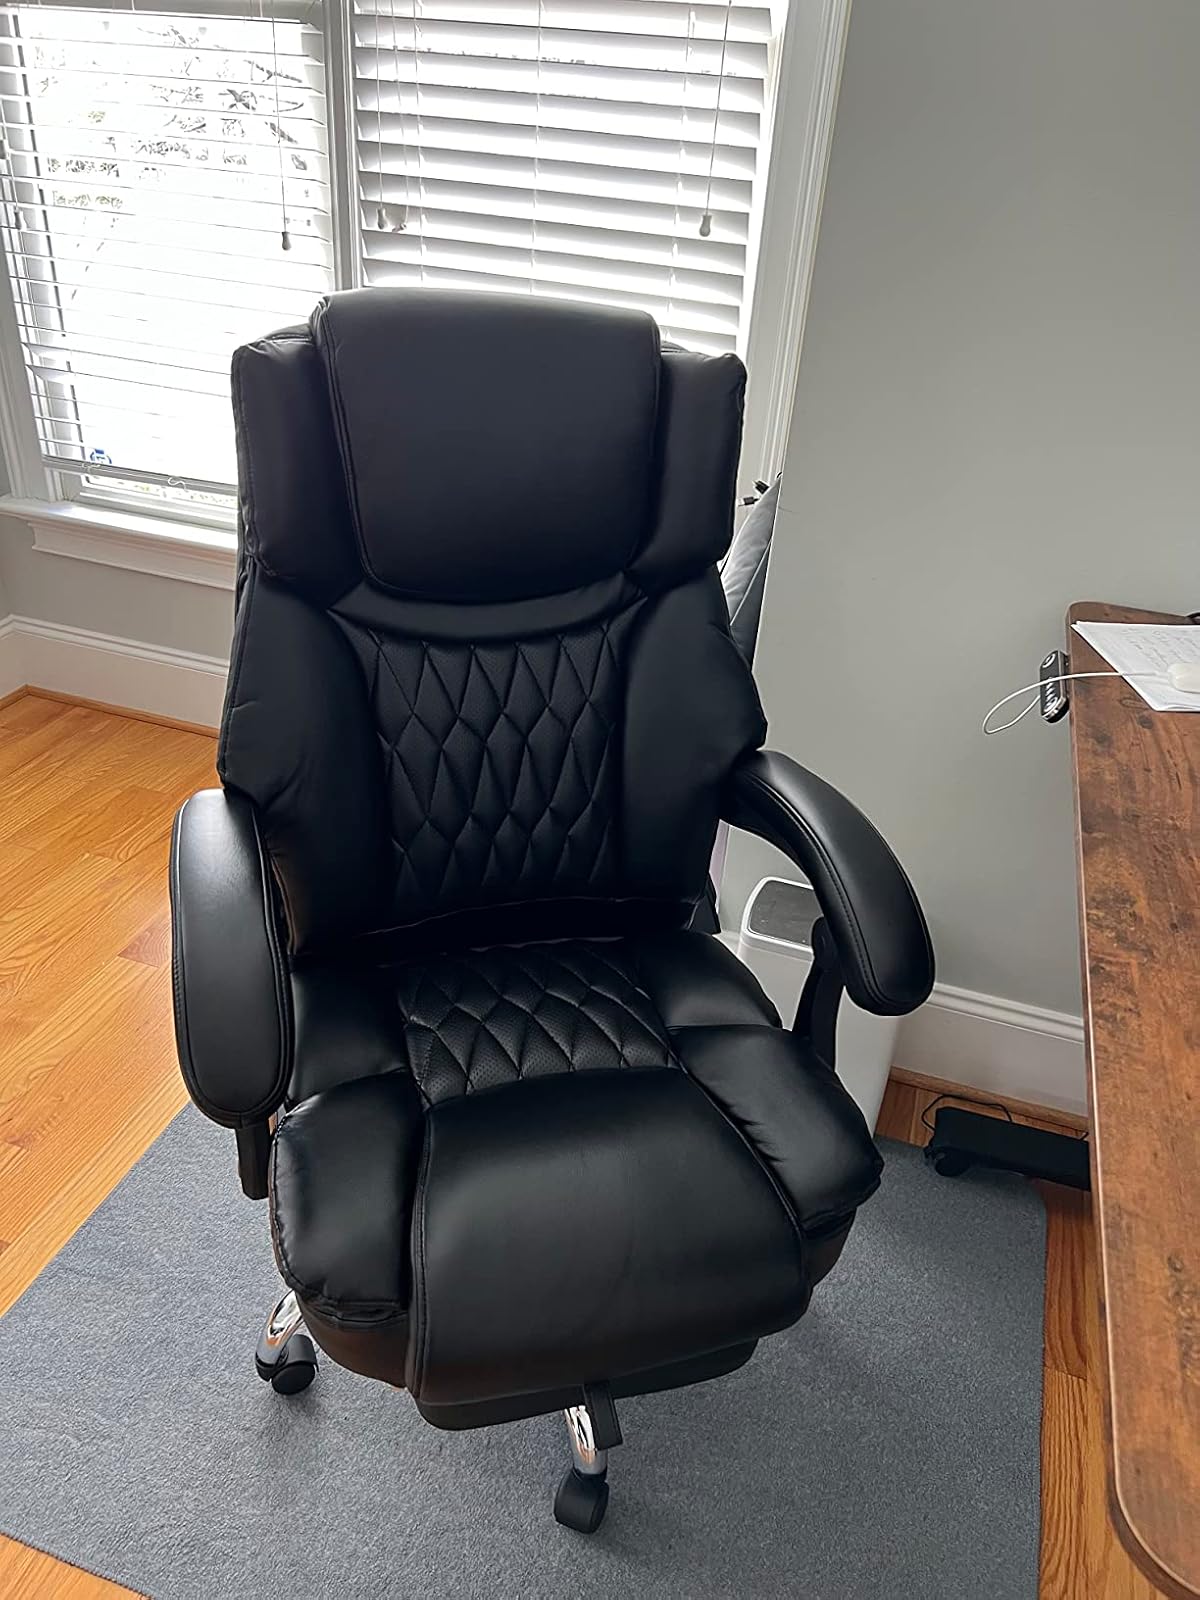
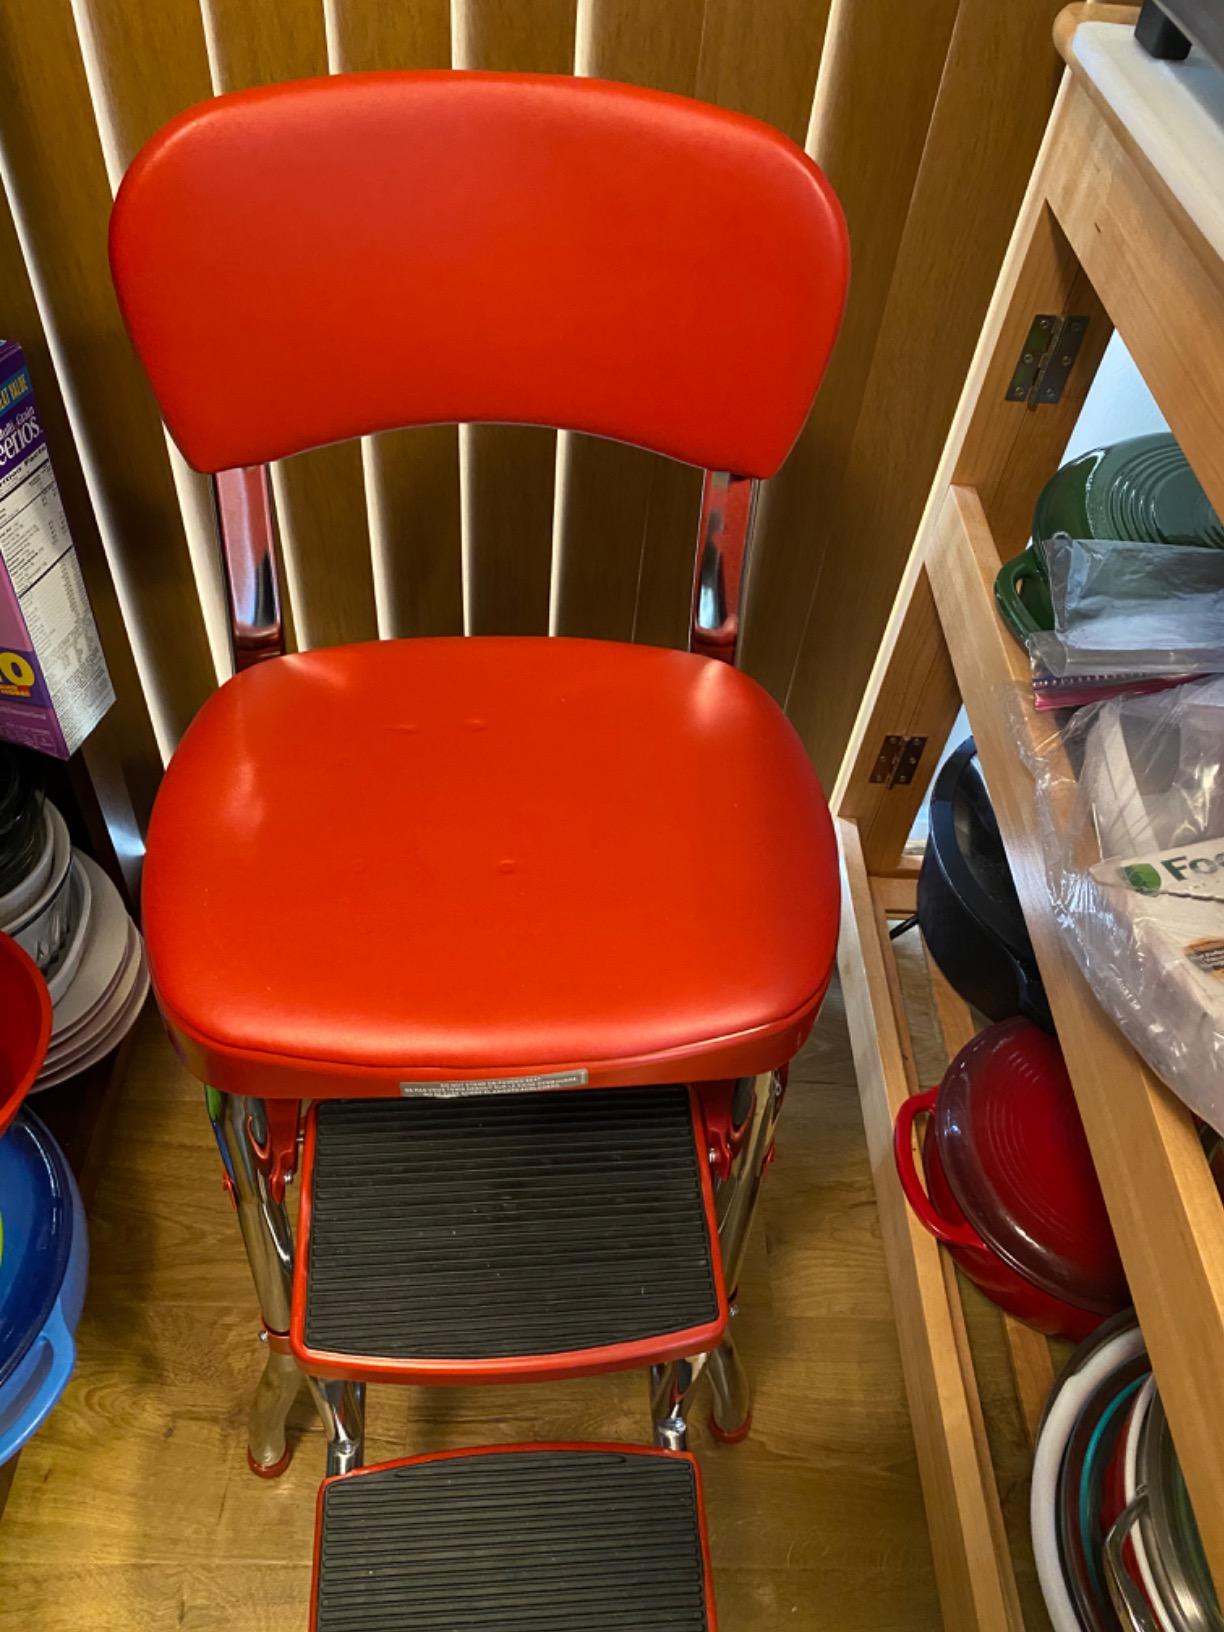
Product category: items_chair
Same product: no